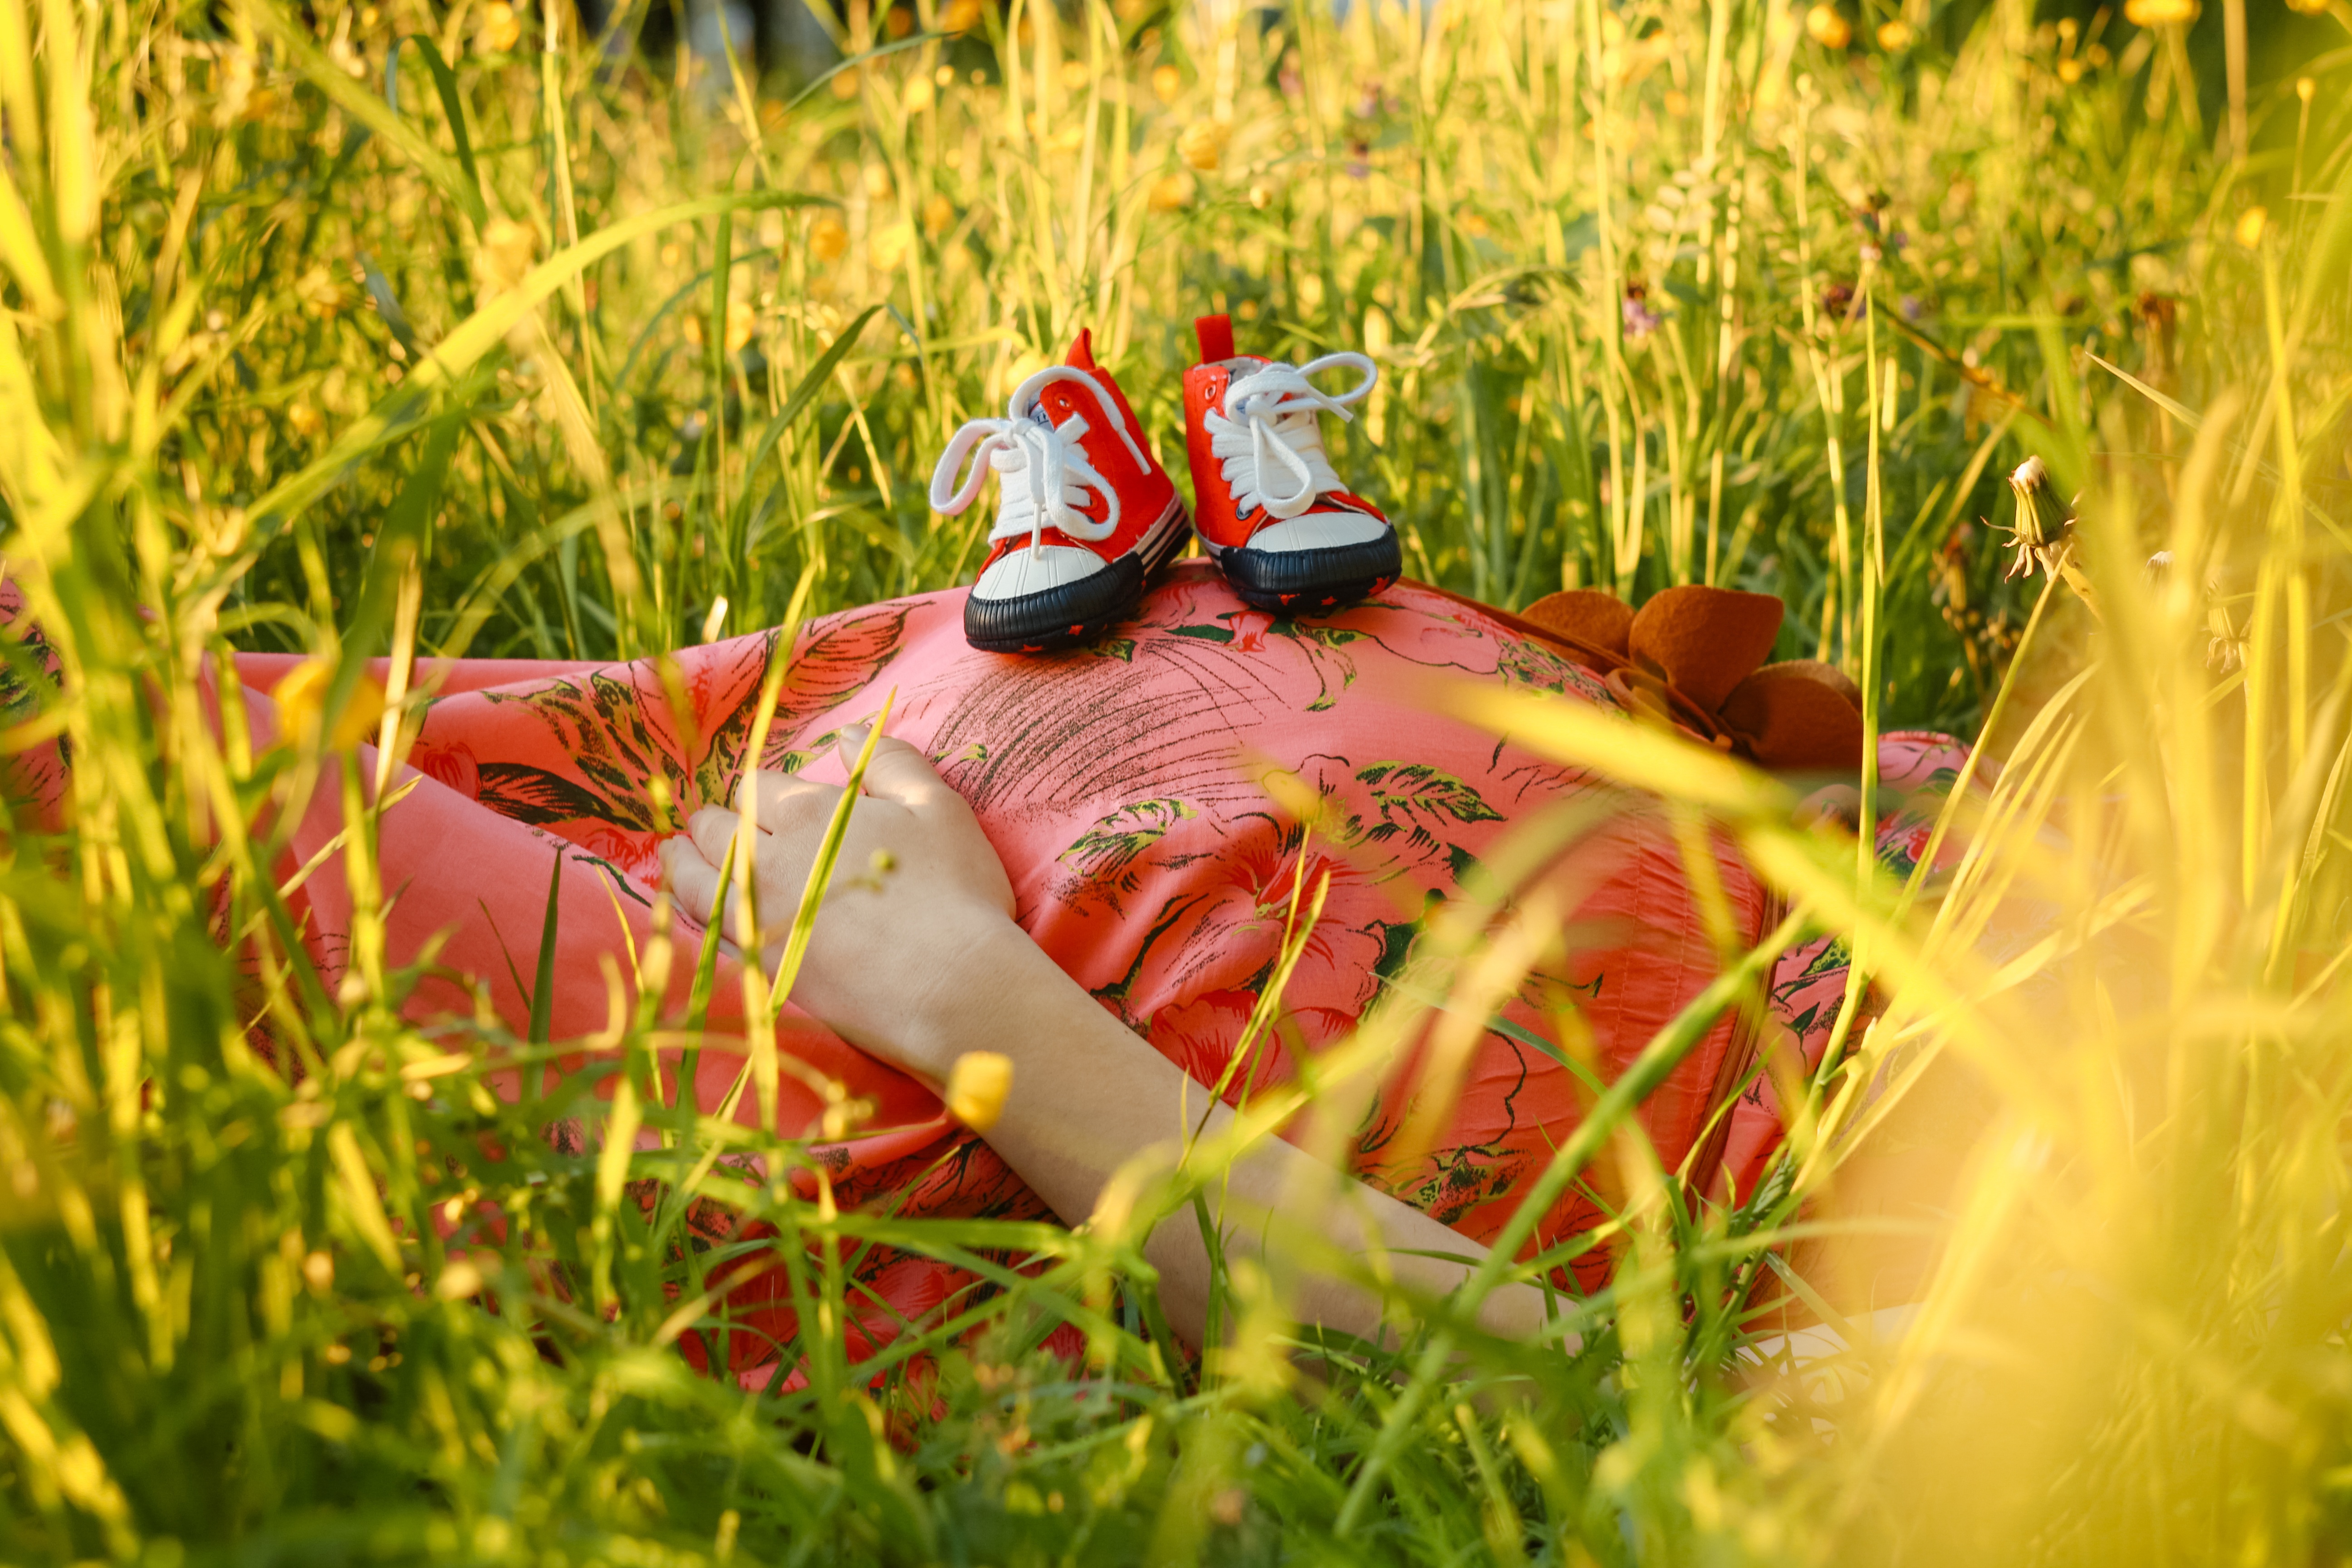
man, nature, grass, plant, woman, field, lawn, meadow, prairie, sunlight, round, flower, love, young, green, red, autumn, care, clothing, yellow, agriculture, baby, life, parent, mom, pregnancy, motherhood, shoes, future, happy, hands, little, pregnant, belly, beauty, wait, beautiful, large, keep, habitat, cotton, lying, expecting, parenting, tenderness, grown up, tummy, red shoes, pregnant woman, girl lying, pregnancy and give birth, natural environment, grass family